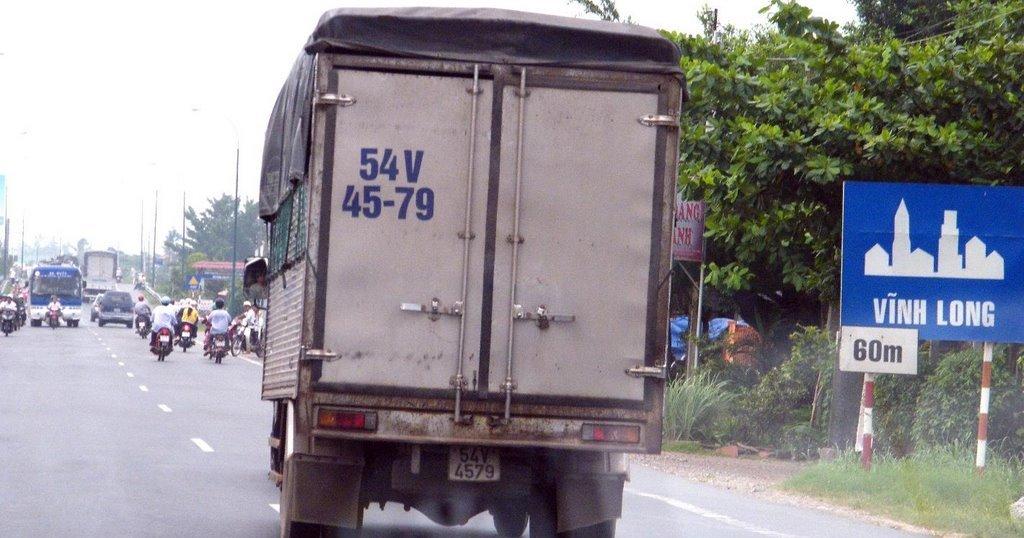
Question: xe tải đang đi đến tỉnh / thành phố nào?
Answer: xe tải đang đi đến vĩnh long